Lynwood Tourist Court Historic District

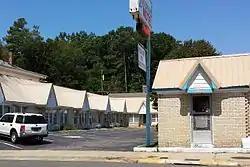

The Lynwood Tourist Court Historic District encompasses a historic tourist accommodation, now known as the Lynwood Motel, at 857 Park Avenue in Hot Springs, Arkansas, United States. Built about 1944, it is a little-altered example of a 1940s traveler accommodation with English Revival styling. It has sixteen units, each of which originally included a garage (now enclosed to create additional living space), and a small office building. Each unit includes a sleeping area, bathroom, and kitchenette, and is marked on the exterior by a steeply-pitched gable.